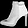
Label: Ankle boot